Naval Good Shooting Medal

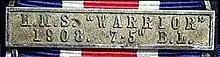

Since the medal could be won multiple times, each subsequent award is indicated by the award of a clasp which is inscribed with the ship's name, year, gun bore and gun type. The clasp was designed to be attached to the suspender with rivets, in roller chain fashion. The clasp depicted alongside was awarded to 208318 Able Seaman H. Croton of who had won his medal in 1907, as the 1908 champion on the 7½ inch 50-calibre breech loading naval gun.